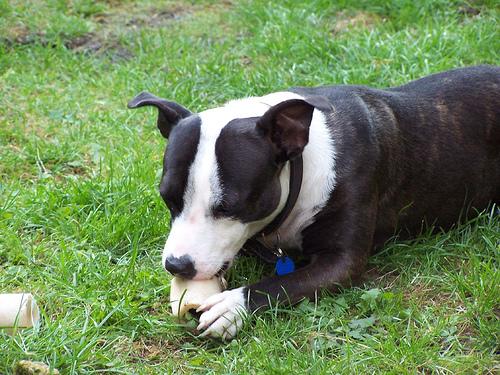
Breed: staffordshire bull terrier